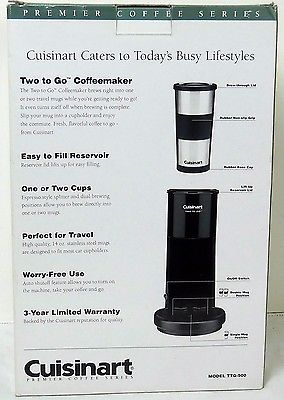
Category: coffee maker